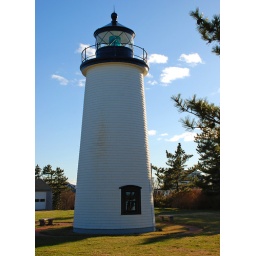
A 35 foot tall wooden lighthouse built in 1898.